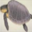
Label: turtle